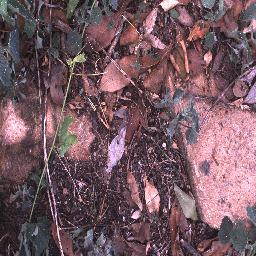
Label: negative